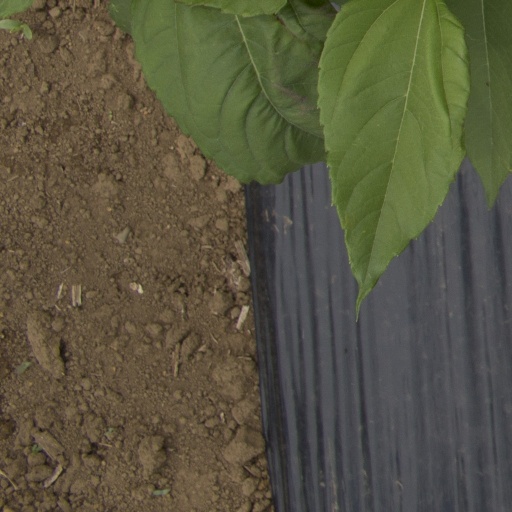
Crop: Jerusalem artichoke